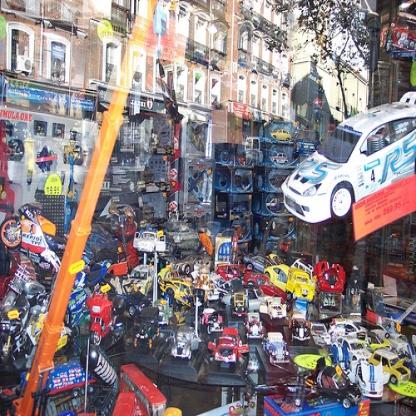
Scene: Indoor